Naftemporiki

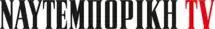
Naftemporiki TV logo

After the Melissanidis takeover, the Greek businessman launched a television channel for Naftemporiki, Naftemporiki TV. The channel is broadcast on Cosmote TV and Nova platforms and also through the Naftemporiki website.